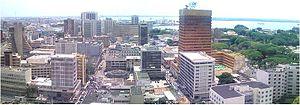
La Côte d’Ivoire, en forme longue république de Côte d’Ivoire, est un pays situé en Afrique, sur l'océan Atlantique, dans la partie occidentale du golfe de Guinée. D’une superficie de 322 462 km², elle est bordée au nord-nord-ouest par le Mali, au nord-est par le Burkina Faso, à l'est par le Ghana, au sud-ouest par le Liberia, à l'ouest-nord-ouest par la Guinée et au sud par l’océan Atlantique. La population est estimée à 26 378 274 habitants en 2020. La Côte d’Ivoire a pour capitale politique et administrative Yamoussoukro bien que la quasi-totalité des institutions se trouvent à Abidjan, son principal centre économique. Ayant pour langue officielle le français, il existe plus de 60 autres dialectes parlés au quotidien. Elle a pour monnaie, le franc CFA. Le pays fait partie de la CEDEAO, de l’Union africaine et de l'Organisation de la coopération islamique.